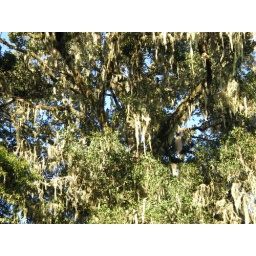
there's a monkey in the tree - spot it!